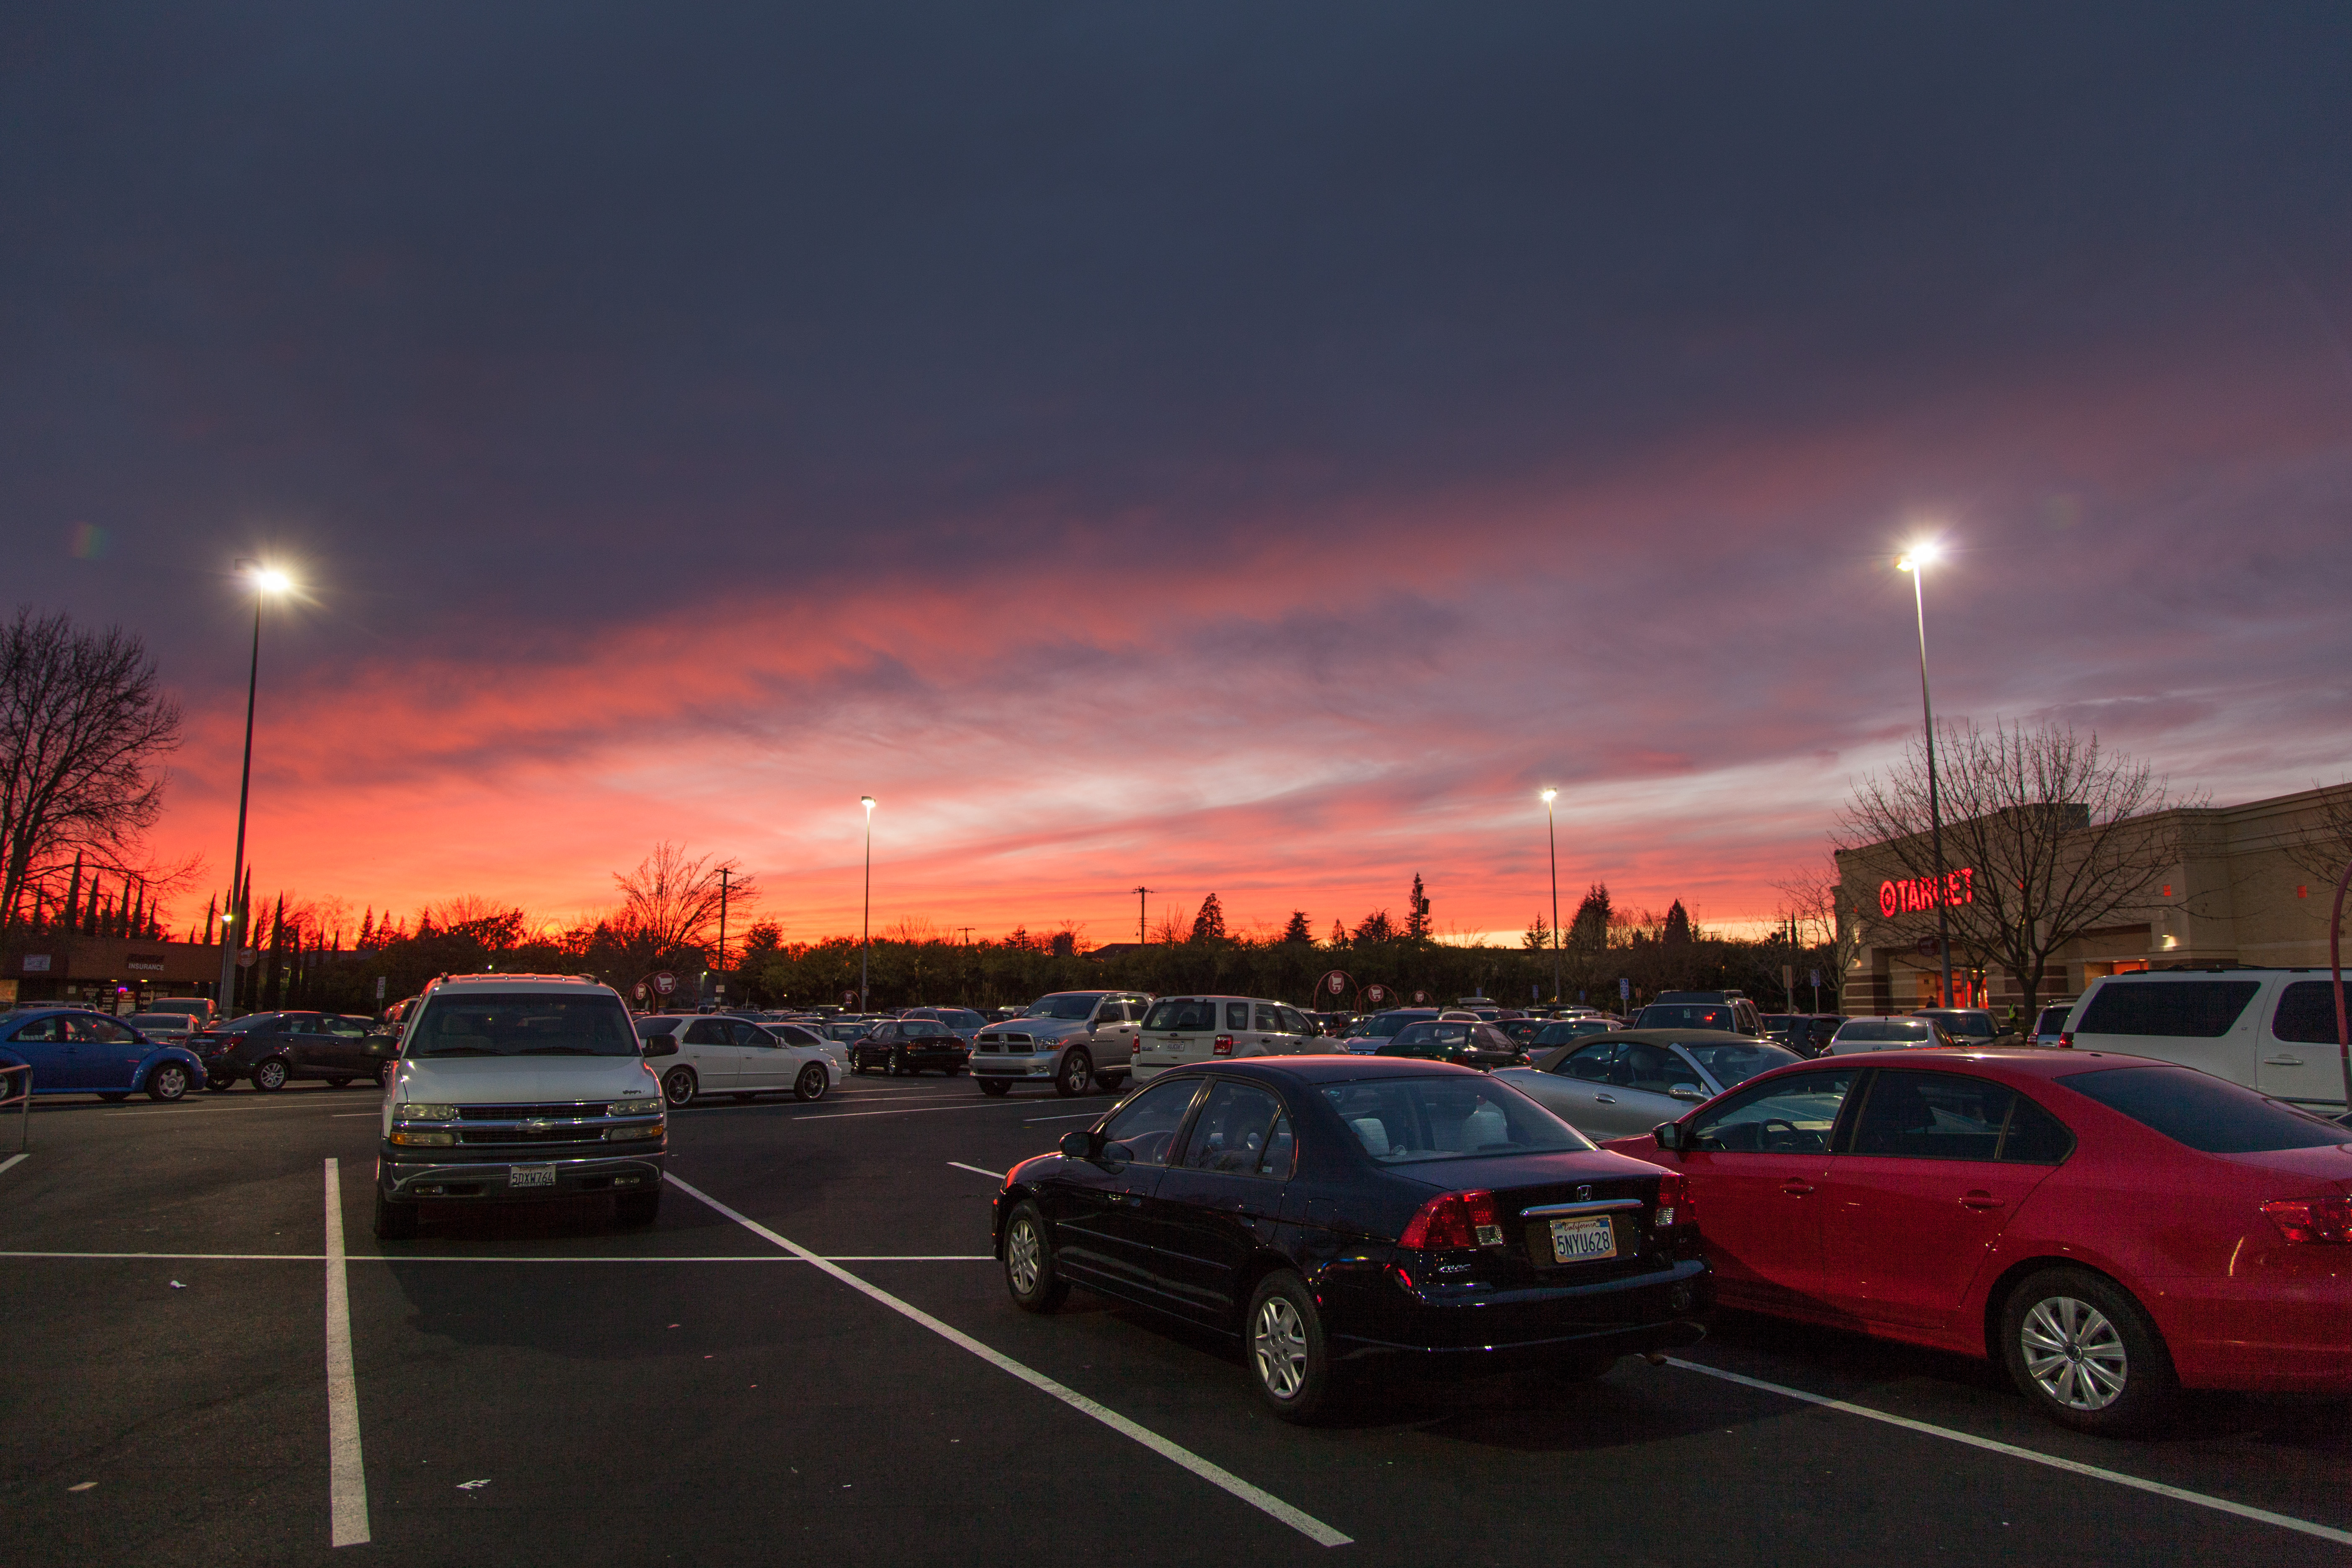
sunset, road, night, morning, highway, driving, dusk, evening, lane, infrastructure, residential area